Culture in Missoula, Montana

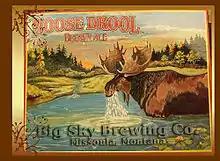

Missoula is home to the oldest, the two largest, and the most microbreweries in the state of Montana. Given that it is also the home of the state's largest beer and wine distributor and multiple beer festivals, Missoula easily produces and distributes more beer than anywhere in the state.